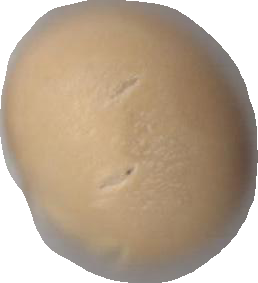
Variety: Dega